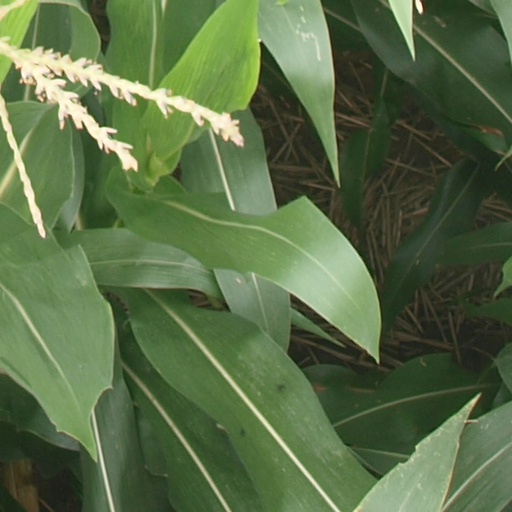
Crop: maize; corn